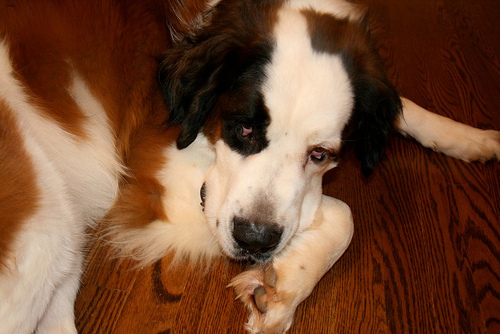
Animal: dog
Breed: saint_bernard